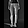
Label: Trouser